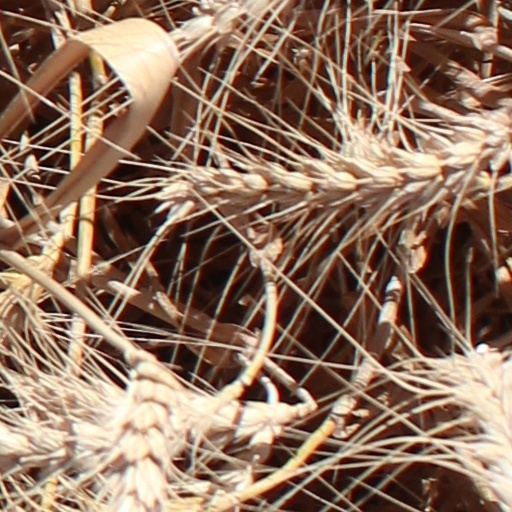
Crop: wheat